Endre Grastyán

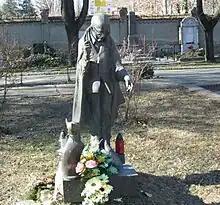

Endre Grastyán (February 25, 1924 in Oriszentpeter – June 17, 1988 in Pécs) was a Hungarian medical doctor, physiologist, professor, and member of the Hungarian Academy of Sciences. He was a groundbreaking researcher in physiology, studying under Kalman Lissak. His students include György Buzsáki.